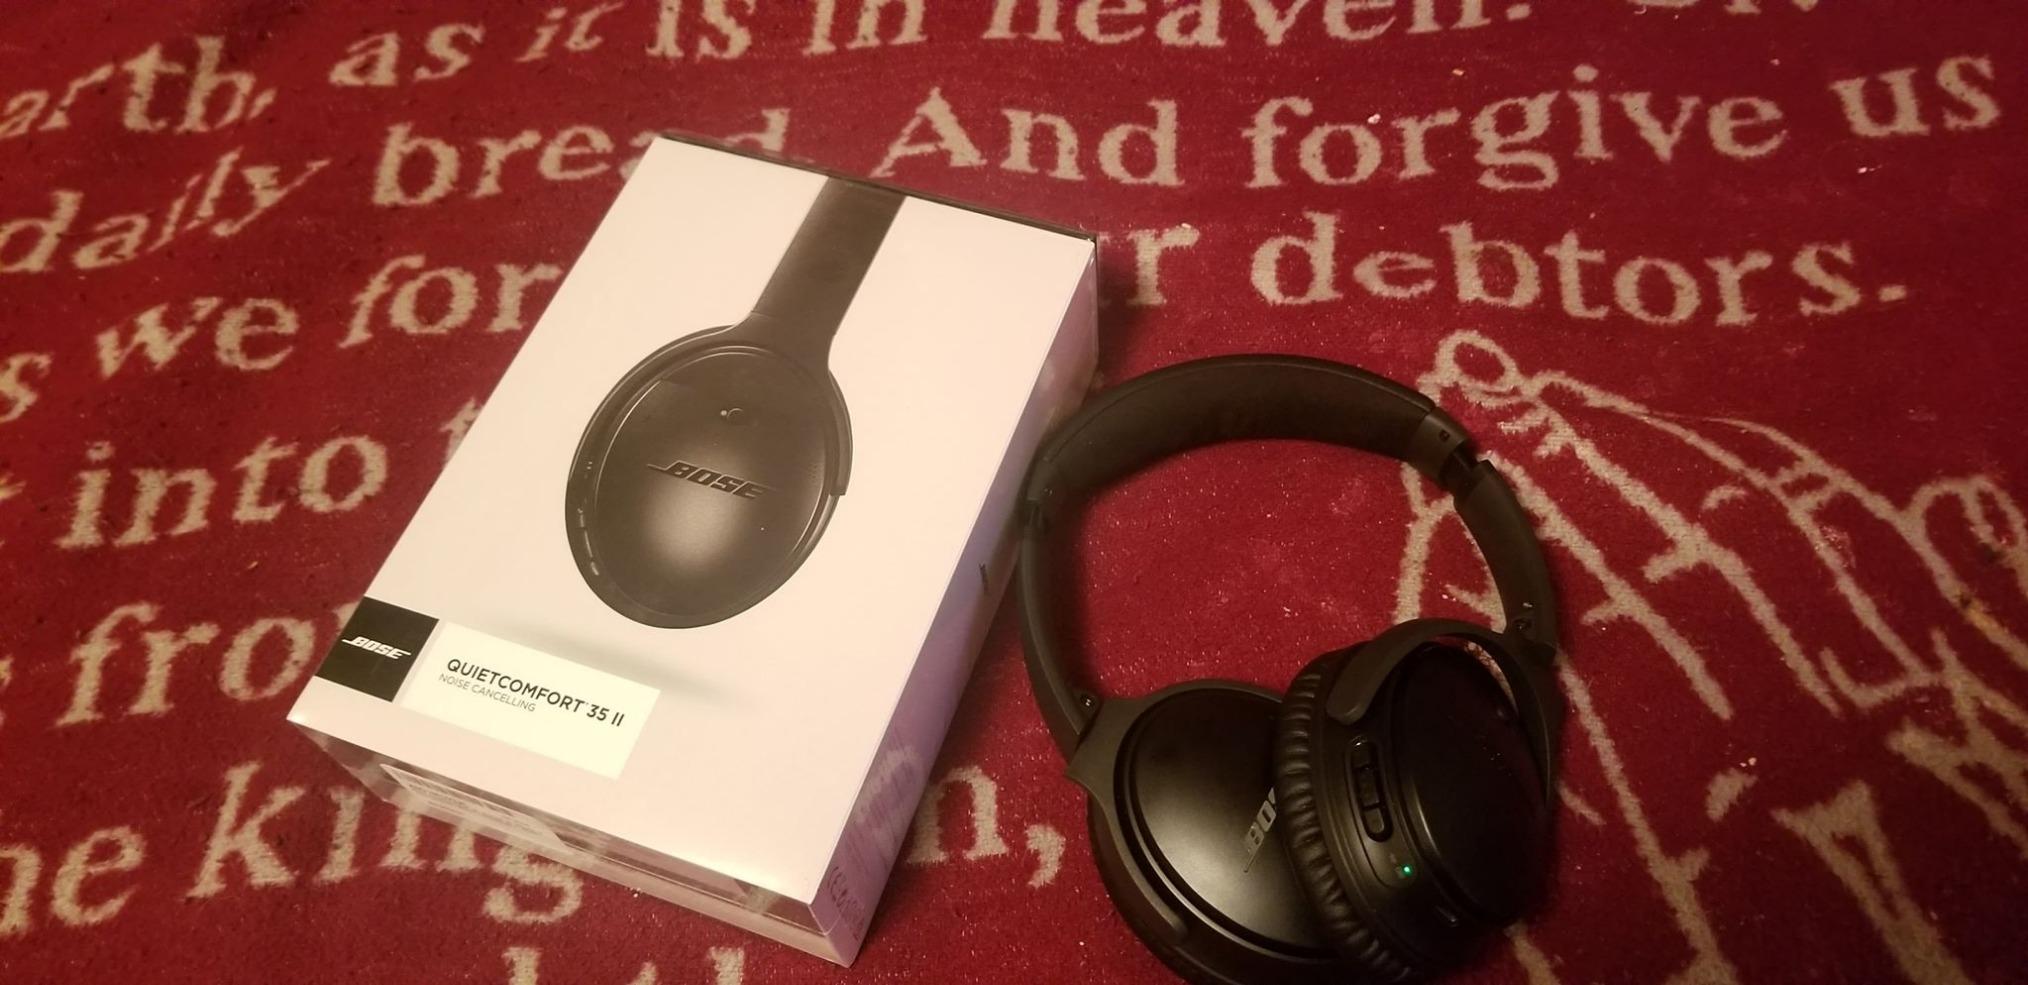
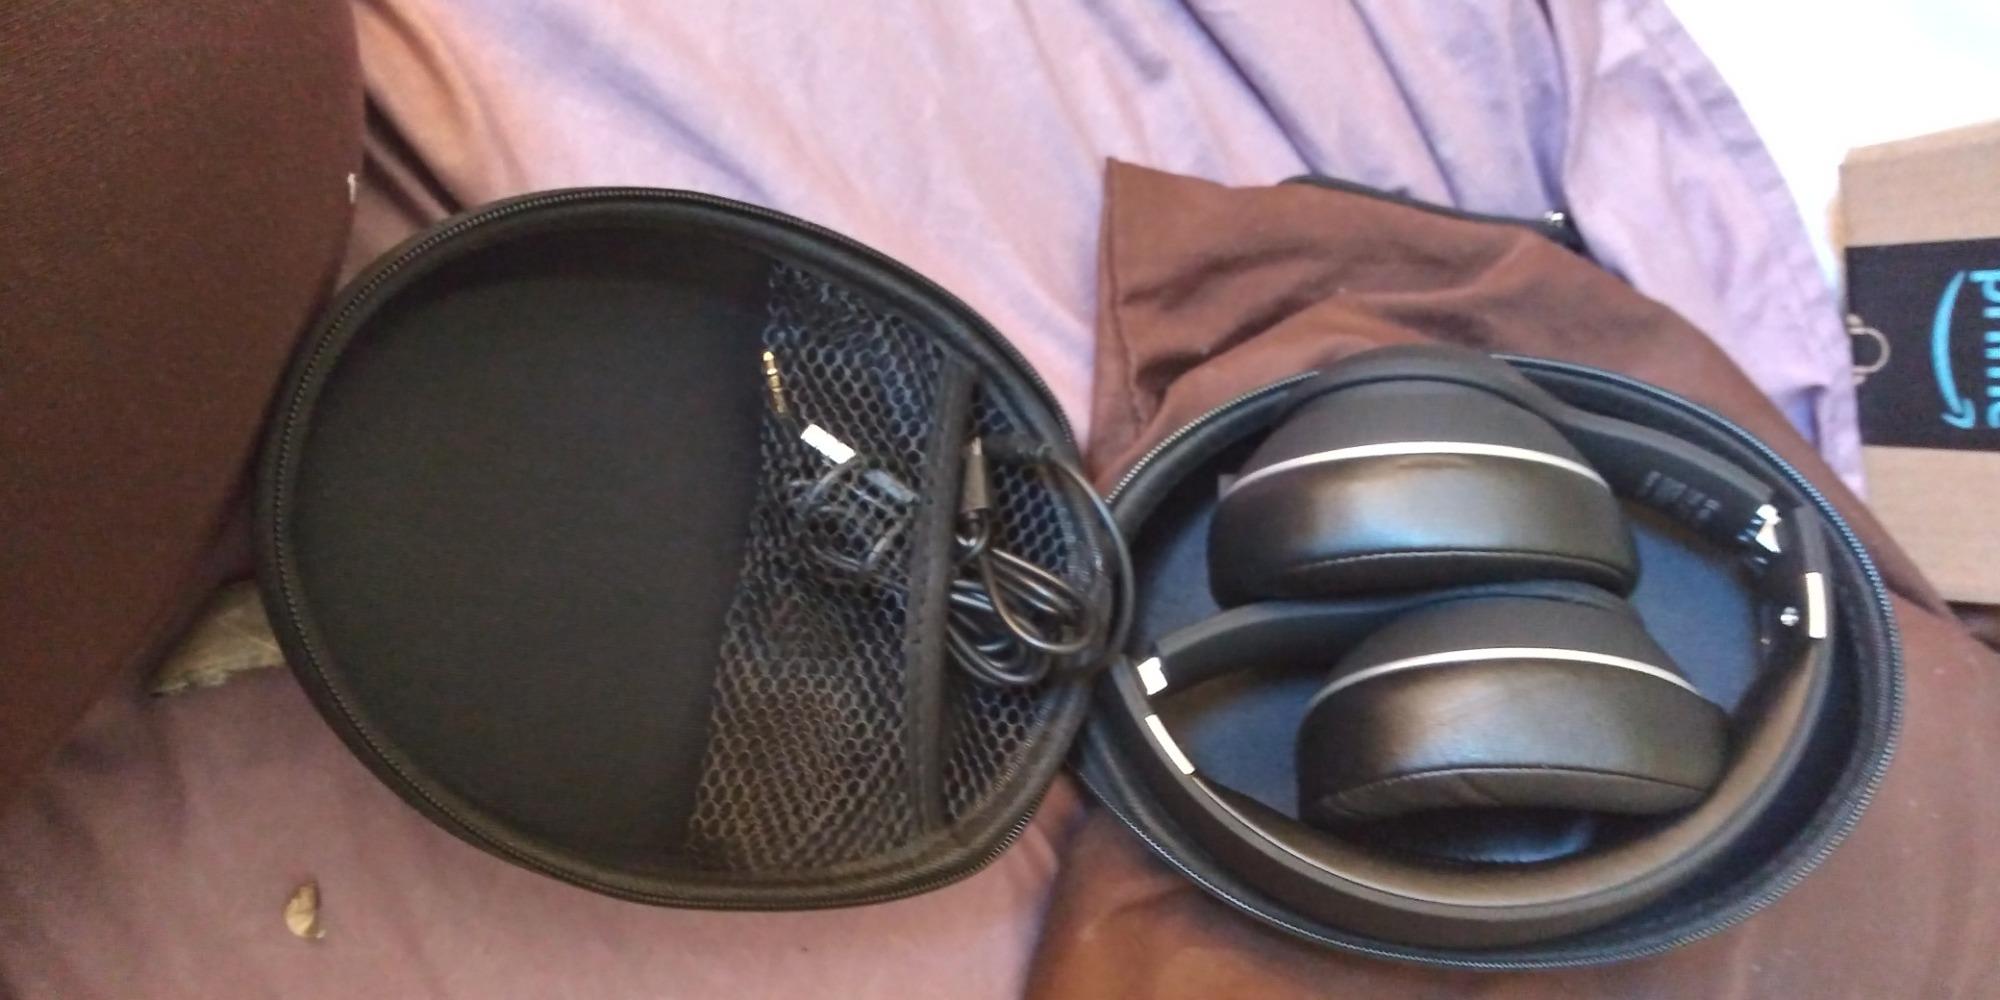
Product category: headphones
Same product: no